Crawley railway station

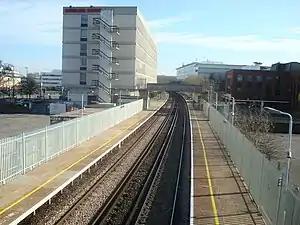
Crawley Railway Station

Crawley railway station is a railway station serving the town of Crawley in West Sussex, England. It is down the line from , measured via Redhill. It is operated by Southern. The station is the last stop on the Arun Valley Line before it joins the Brighton Main Line.